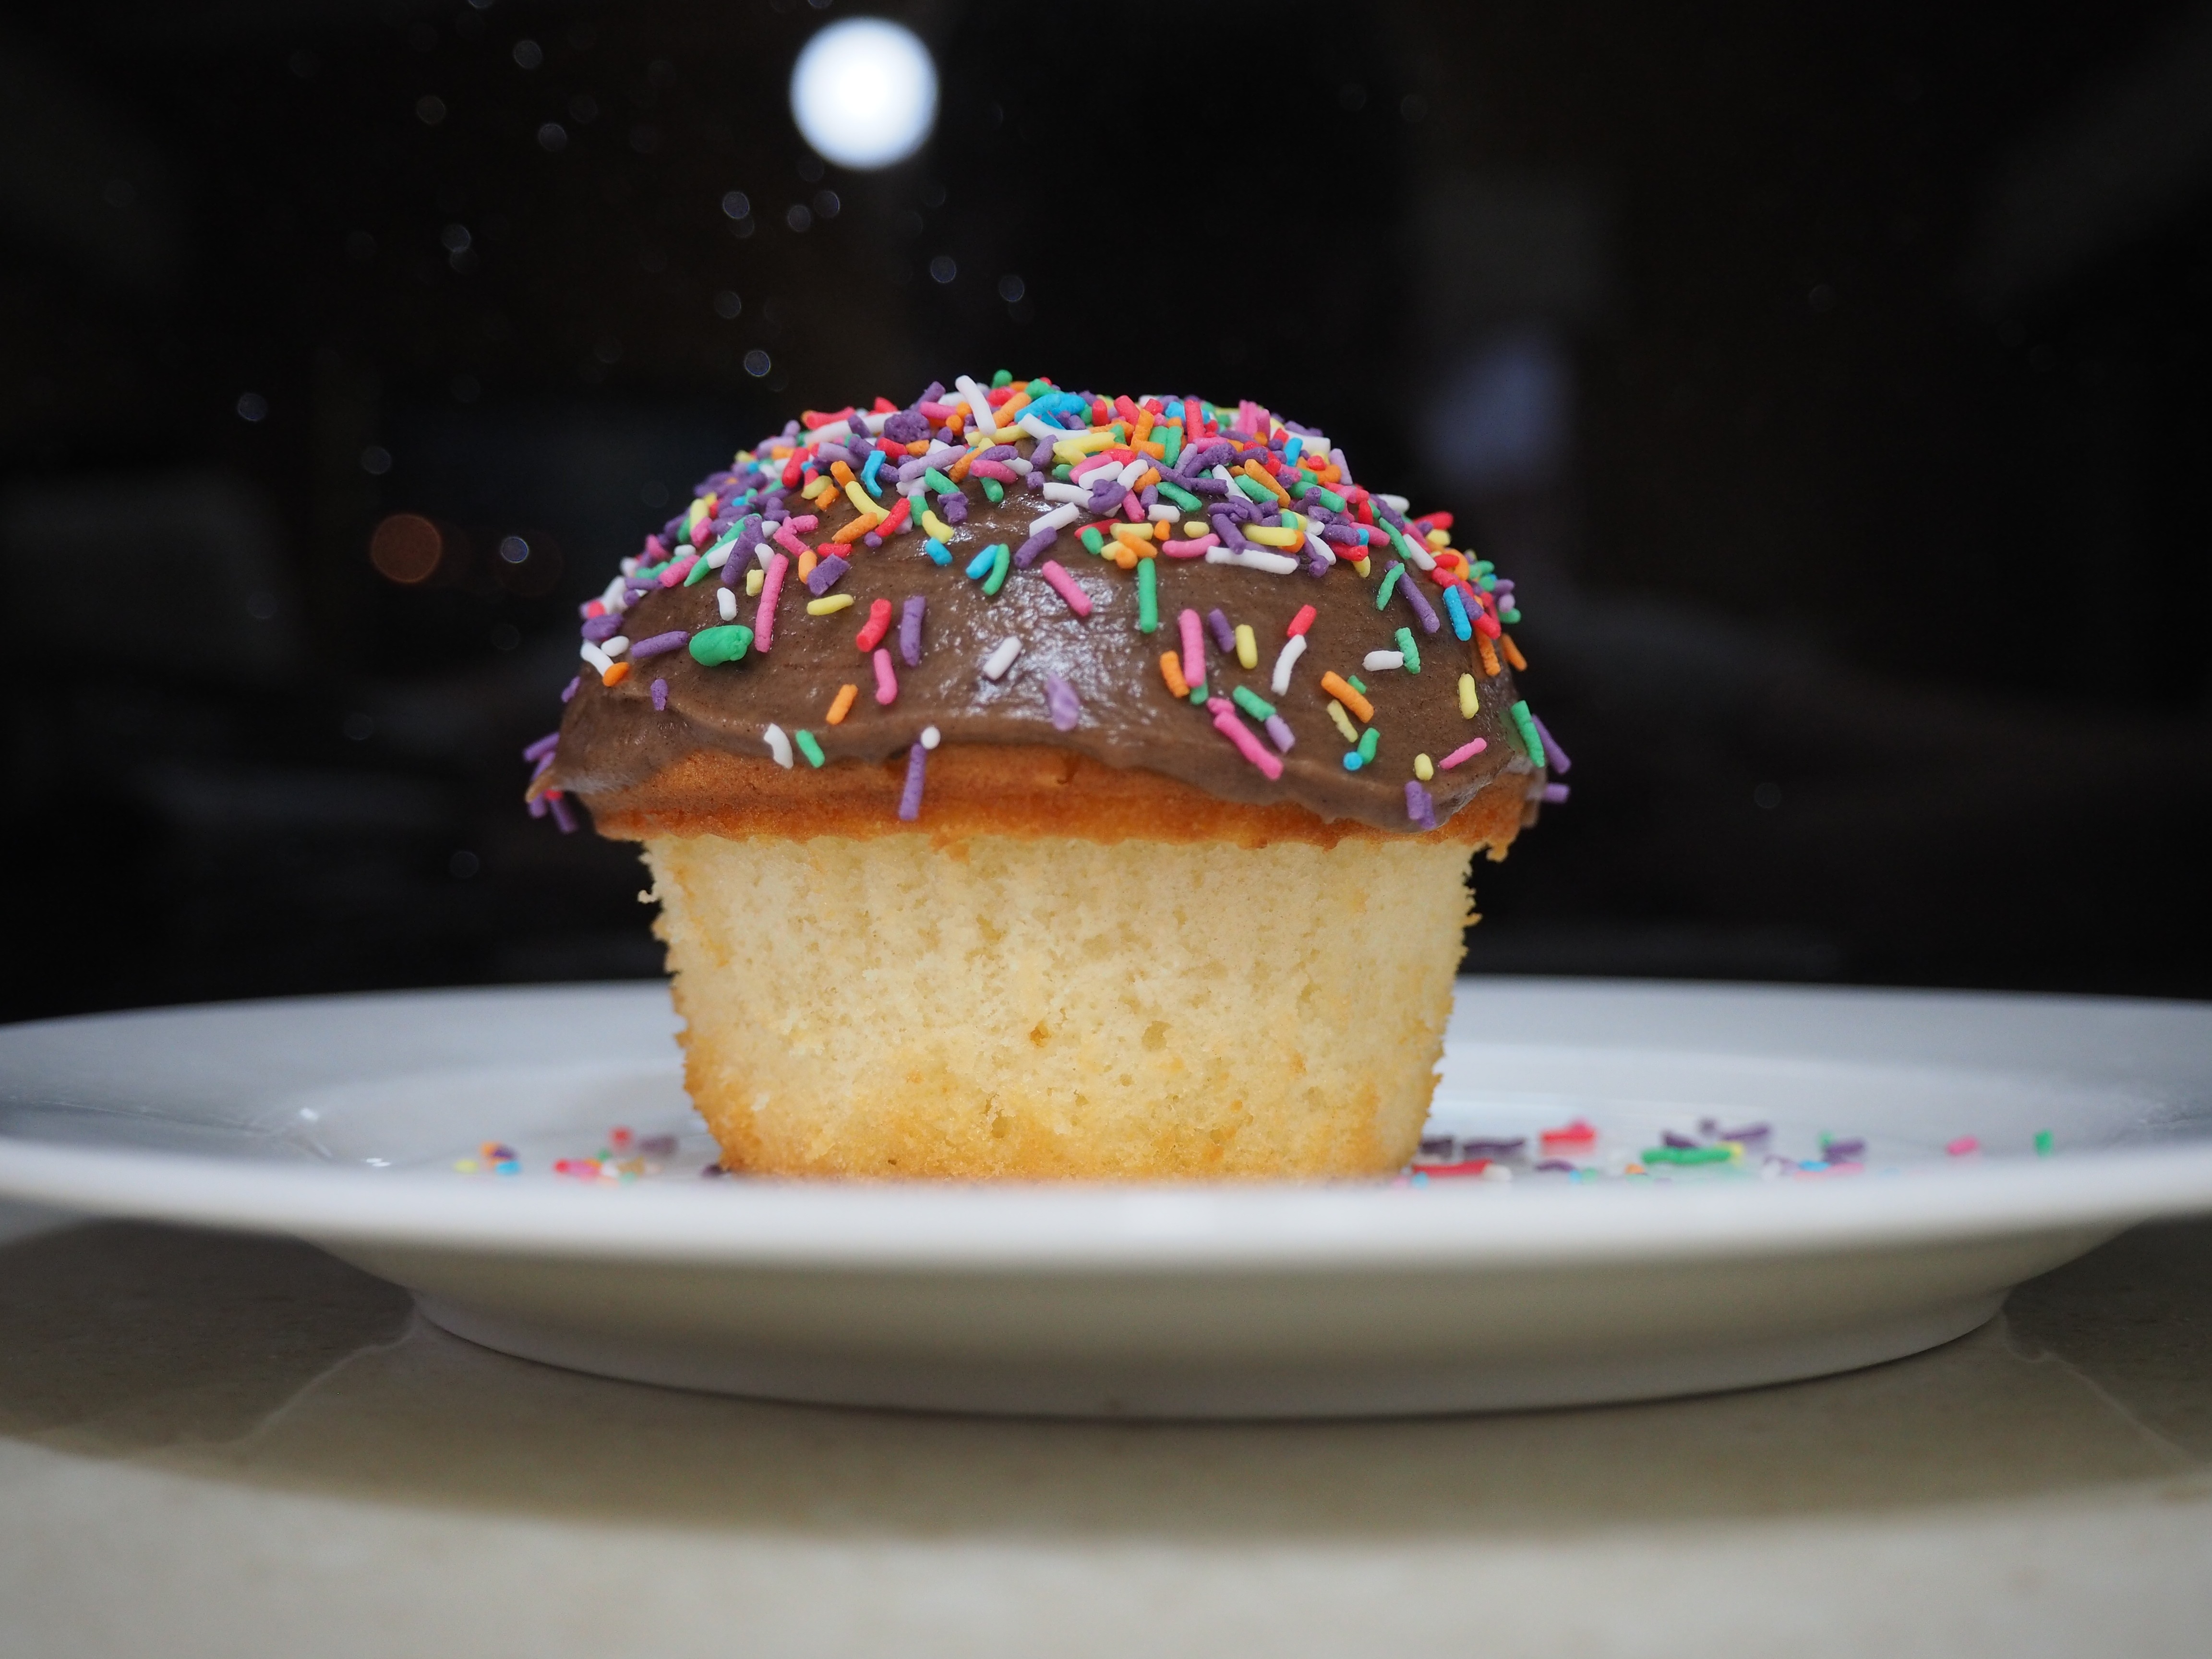
food, produce, cupcake, baking, dessert, cake, icing, party, sweetness, sprinkles, flavor, buttercream, chocolate icing